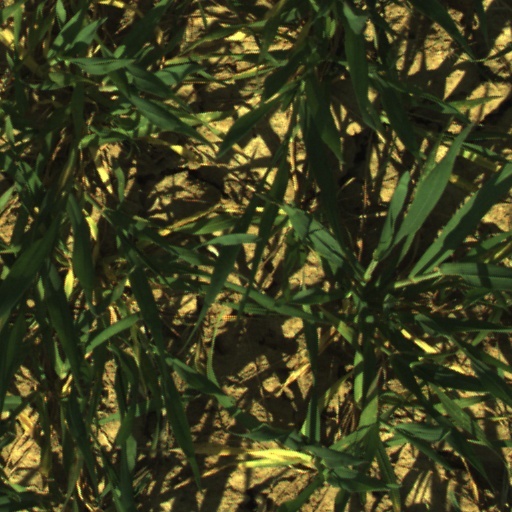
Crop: wheat